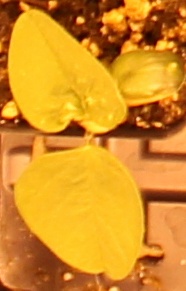
Label: Soybean